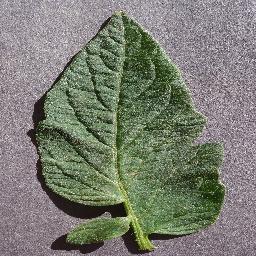
Label: Tomato___healthy